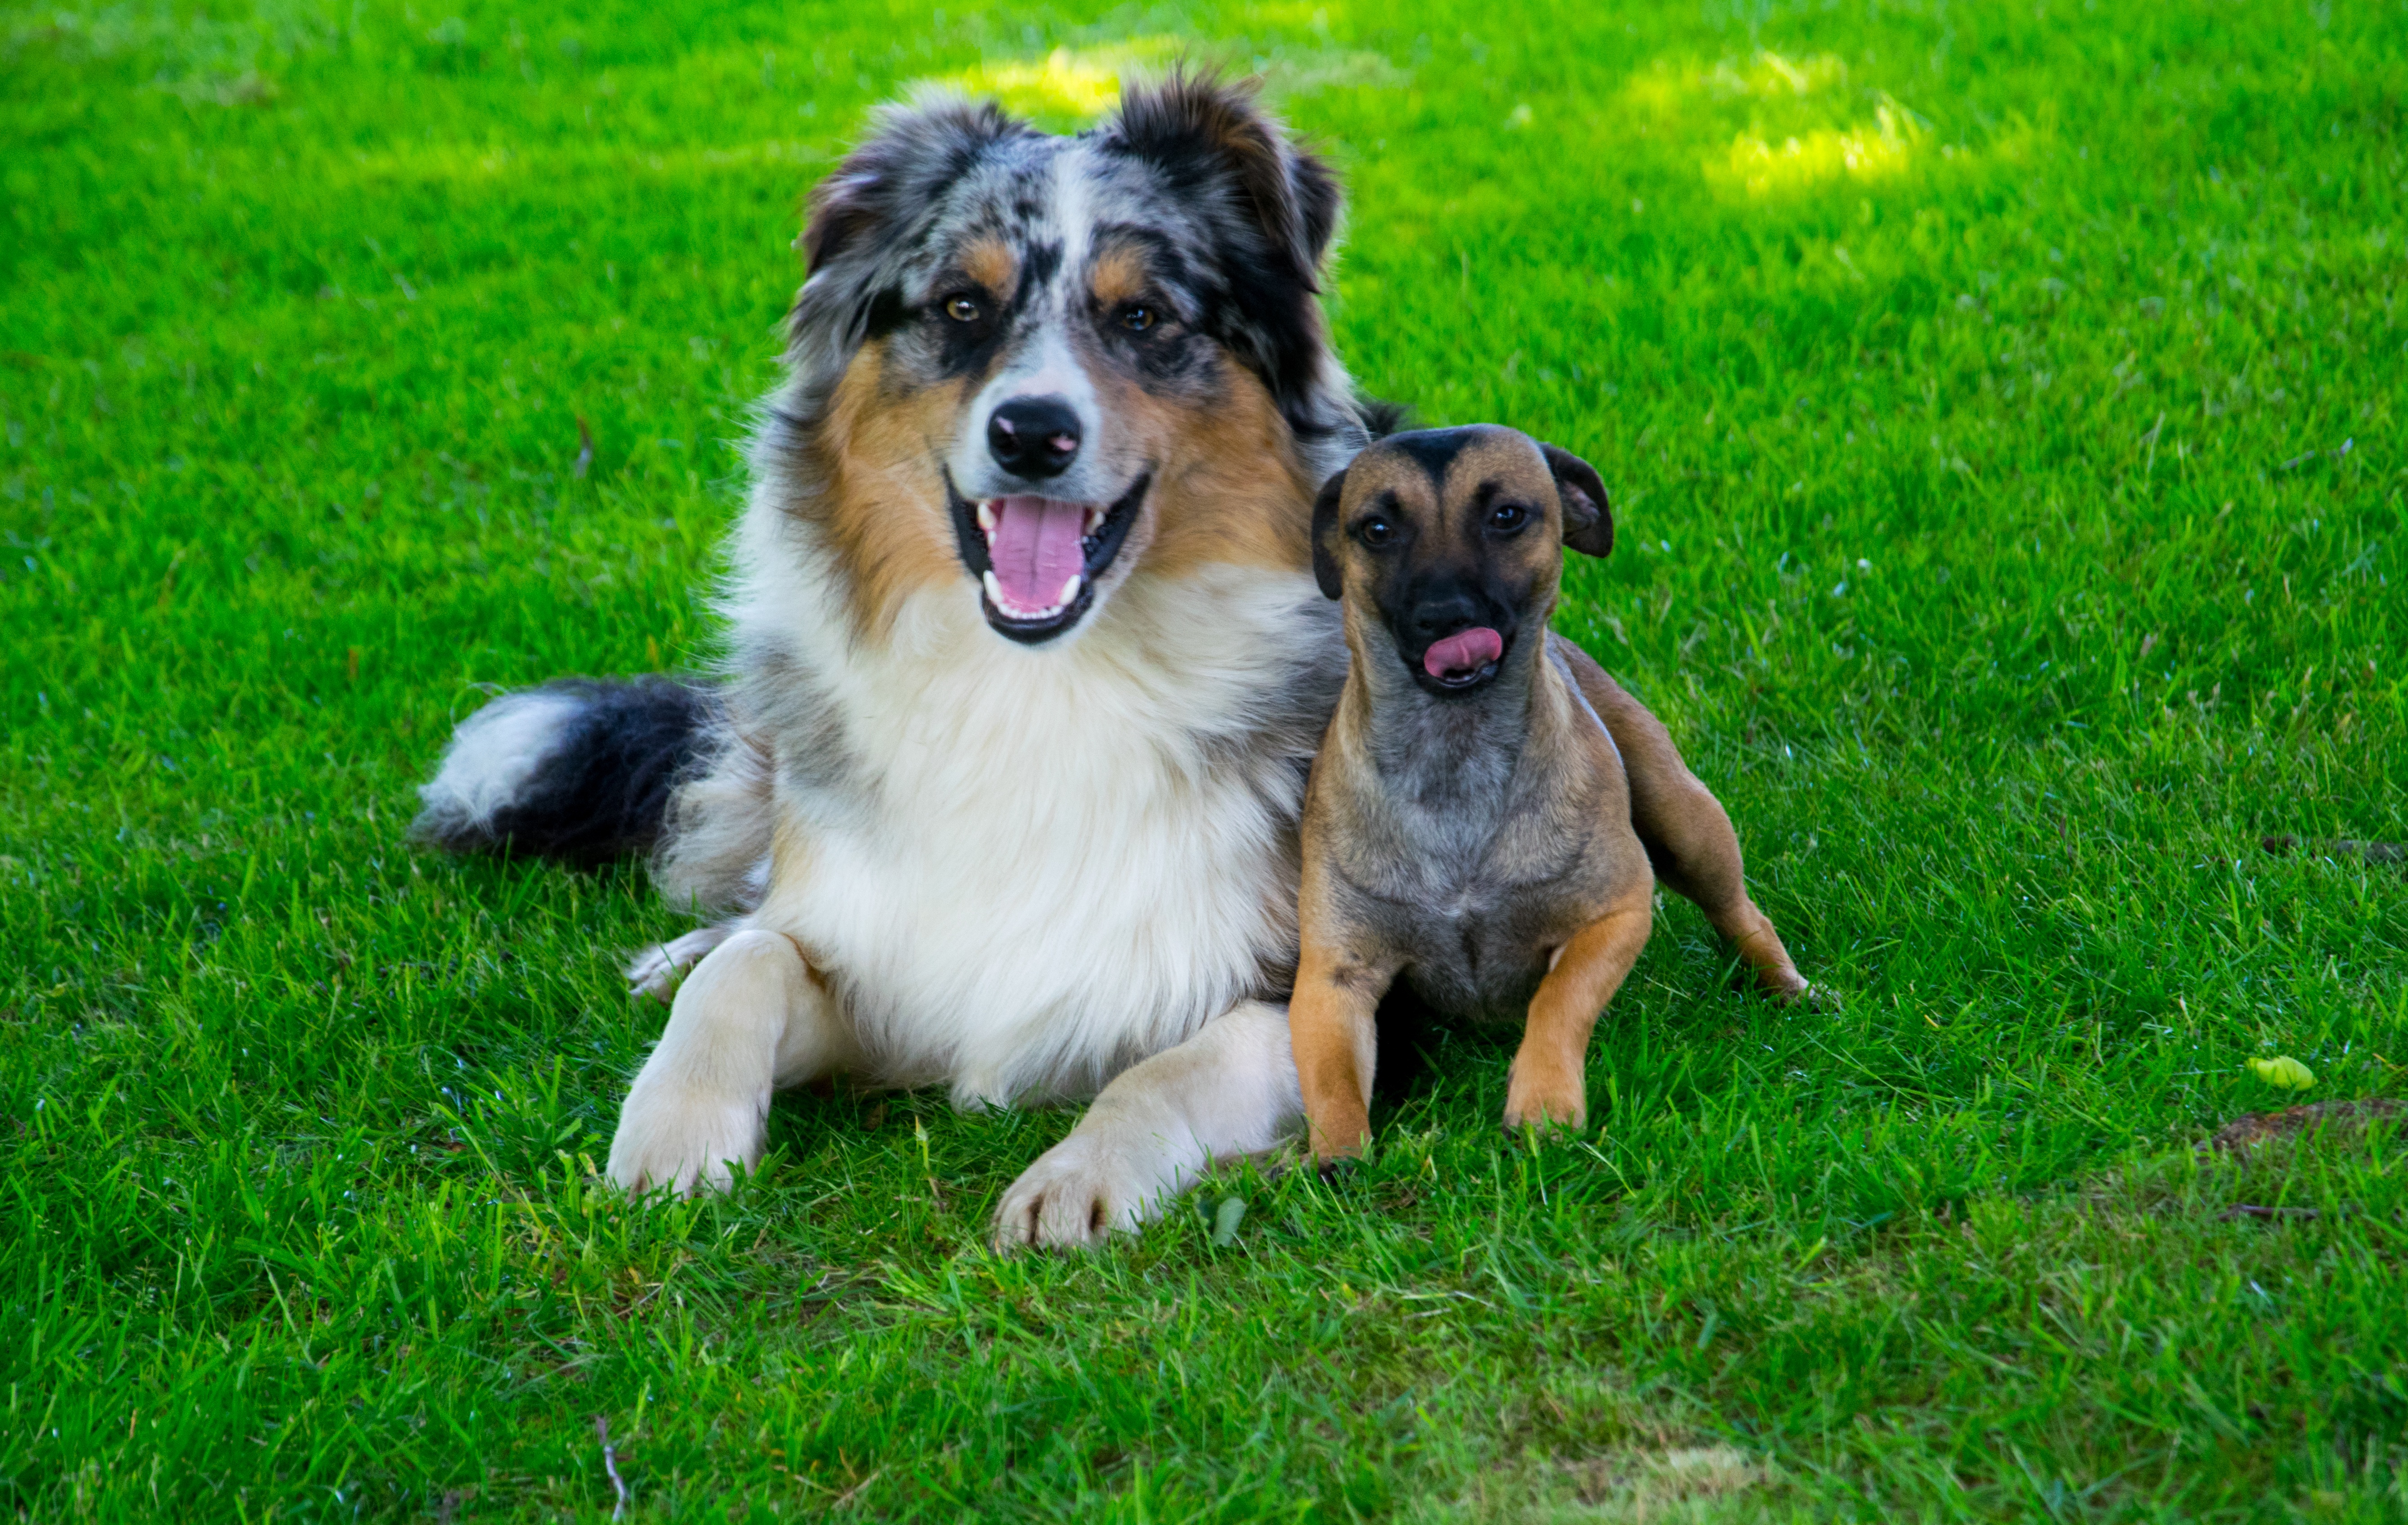
landscape, nature, meadow, dog, animal, cute, collie, pet, mammal, dogs, fun, vertebrate, dog breed, young dog, dog on meadow, hundeportrait, quadruped, small dog, australian shepherd, dog like mammal, carnivoran, dog breed group, rough collie